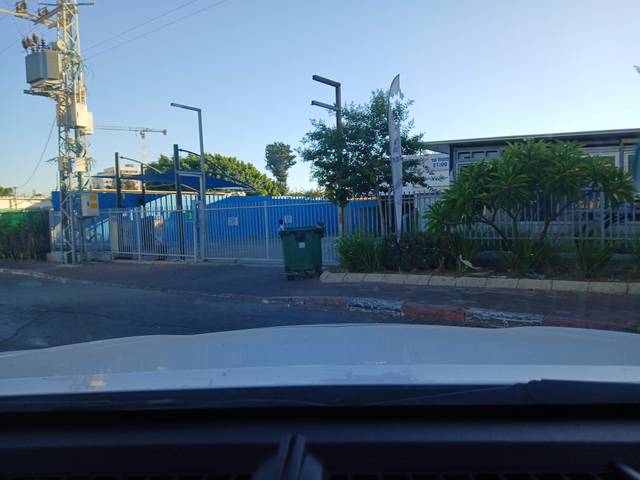
Region: Israel
Coordinates: 32.193, 34.881